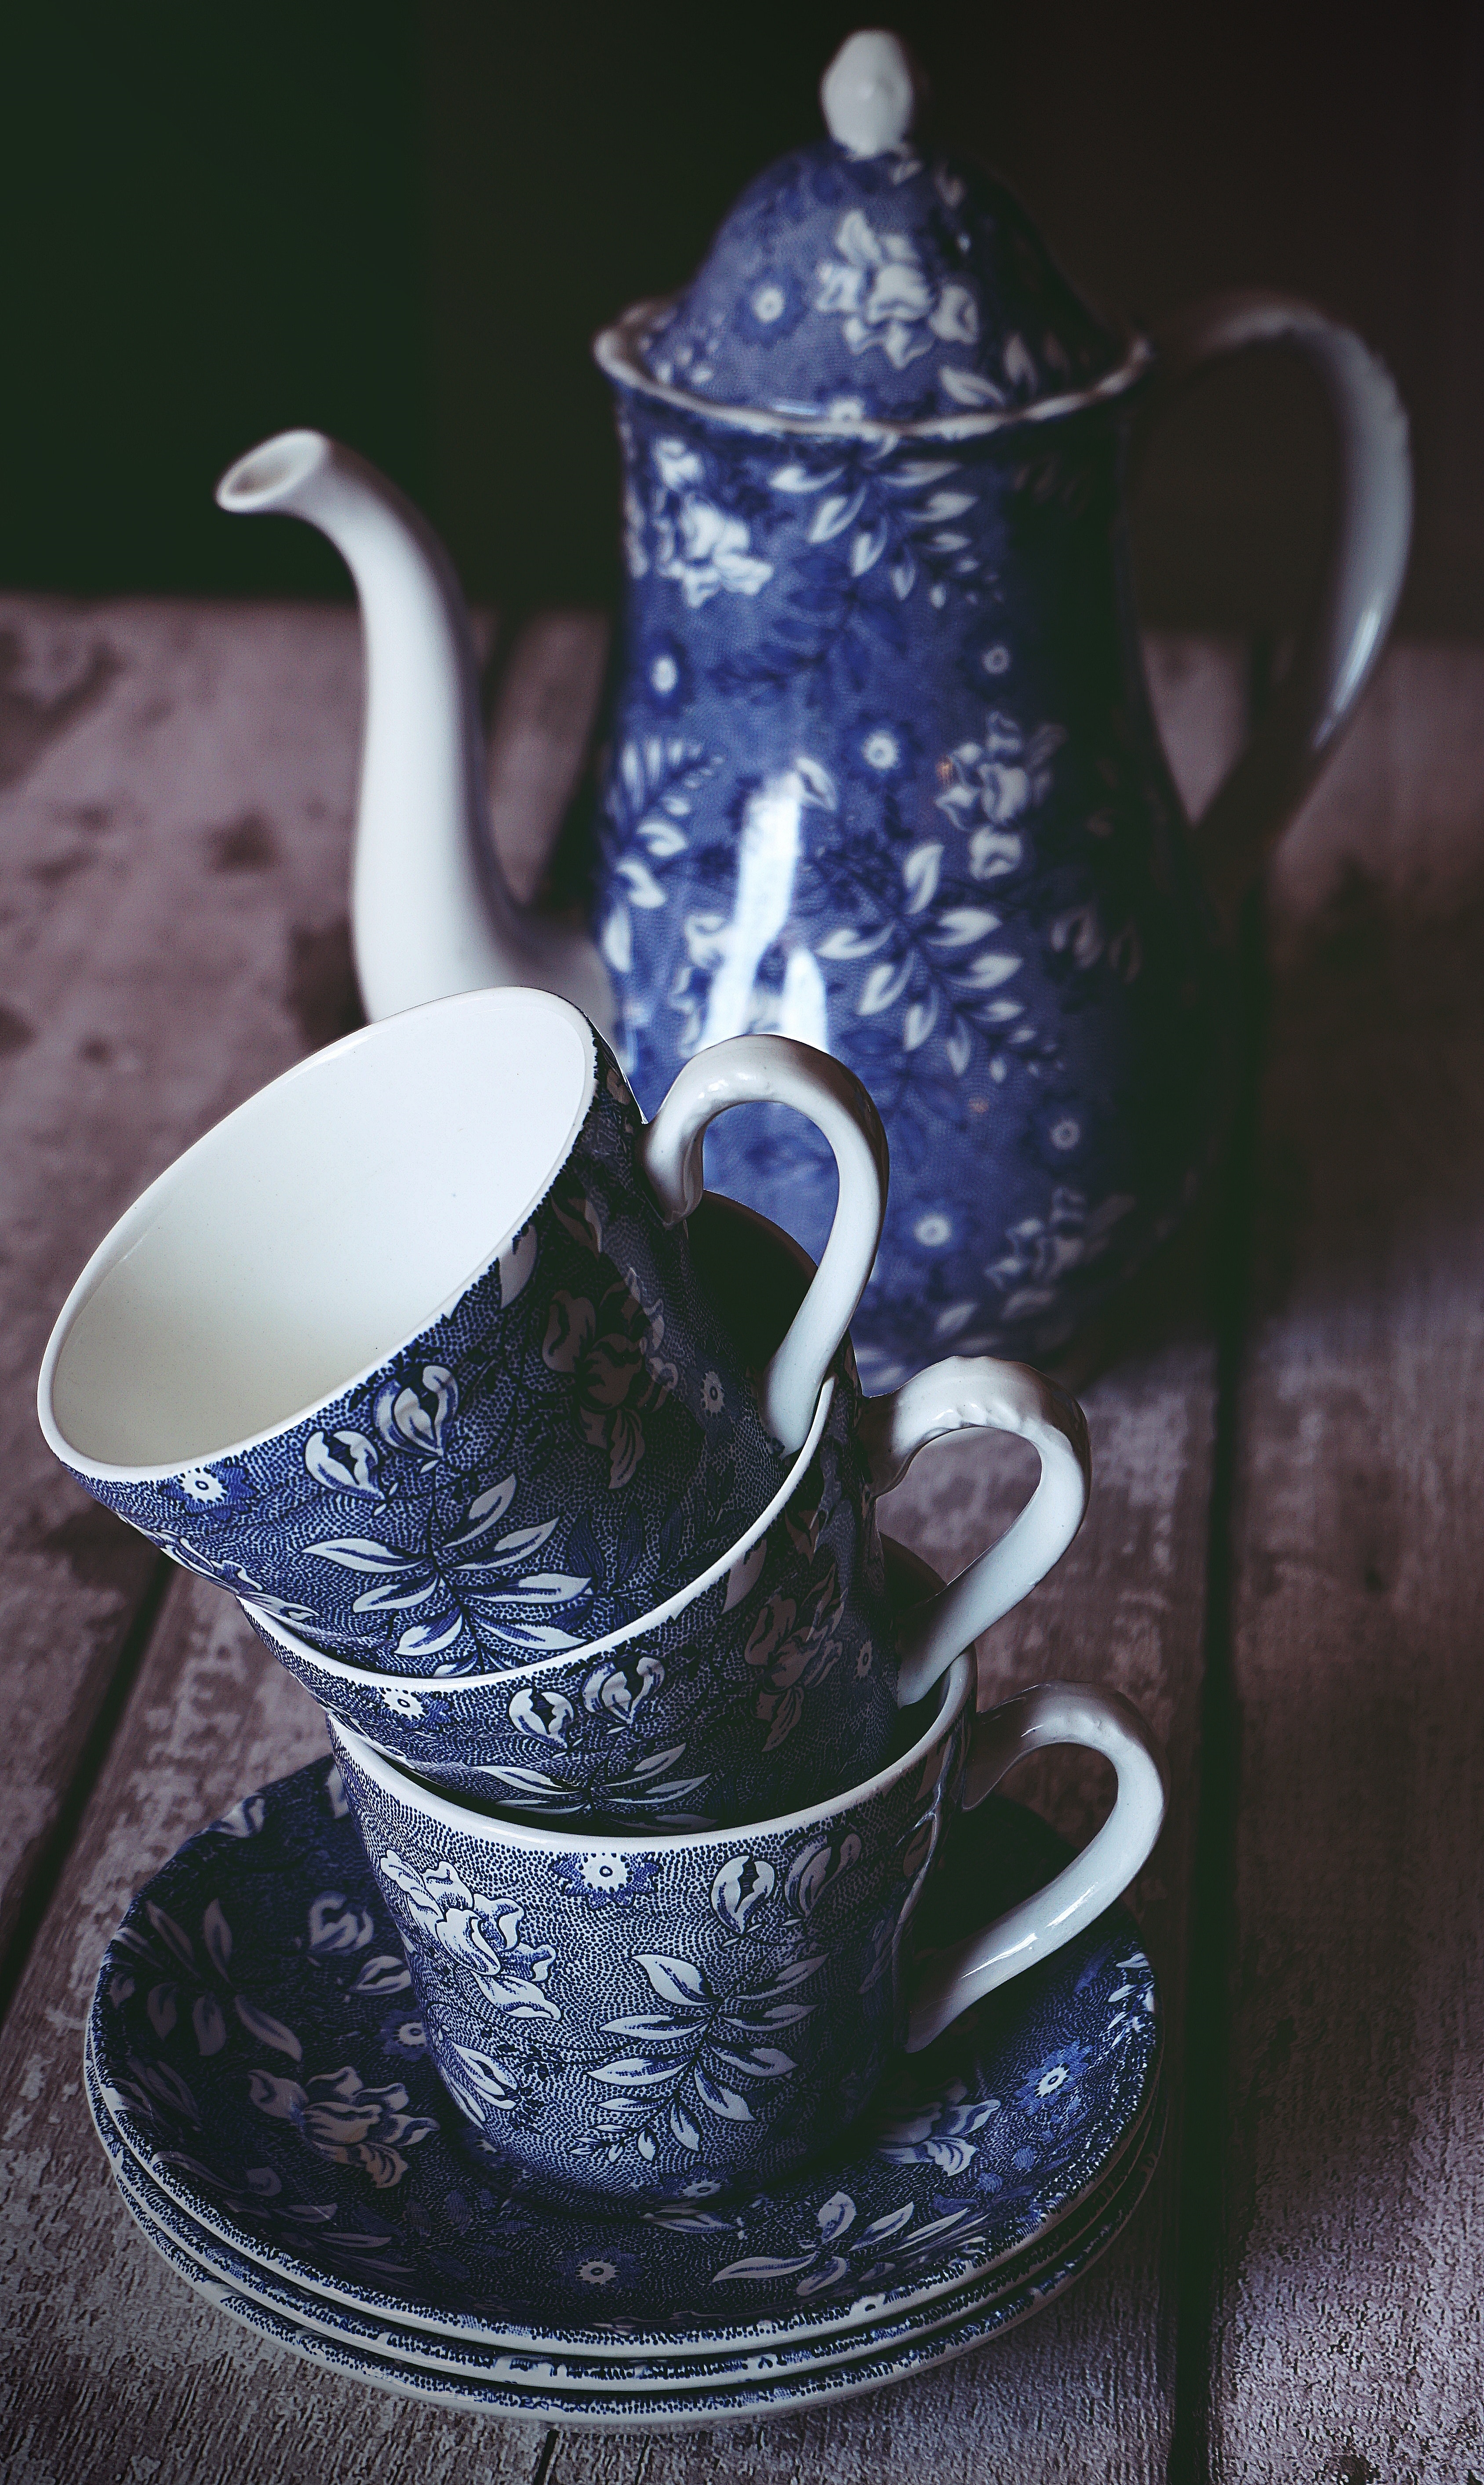
porcelain, teapot, cup, tableware, serveware, coffee cup, still life, ceramic, still life photography, saucer, blue and white porcelain, drinkware, jug, glass, pottery, pitcher